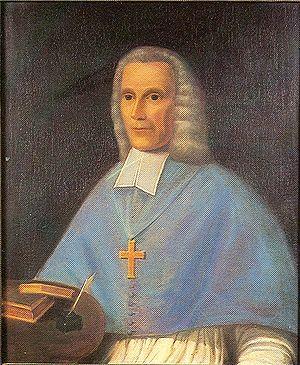
Richard Challoner, né le 29 septembre 1691 à Lewes et mort le 12 janvier 1781 à Londres, est un évêque catholique anglais, figure majeure du catholicisme anglais durant une grande partie du XVIIIᵉ siècle, et célèbre pour sa révision de la traduction de la Bible de Douai.